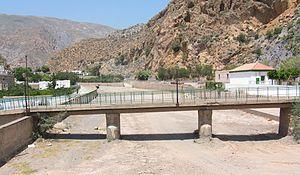
Située à l'extrémité méridionale de la péninsule Ibérique, l'Andalousie occupe une superficie de 87 268 km², qui en fait la deuxième communauté autonome espagnole la plus vaste après la Castille et León. Elle s'étend sur tout le sud du pays, et possède des côtes sur l'océan Atlantique et la mer Méditerranée.